Guqin

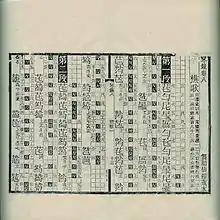
The "Qinxue Congshu" 【琴學叢書】 (1910) uses a more detailed system involving a grid next to main qin notation; right grid line indicates note, middle indicates the beat, left indicates how the qin tablature relates to the rhythm.

Written qin music did not directly tell what notes were played; instead, it was written in a tablature detailing tuning, finger positions, and stroke technique, thus comprising a step by step method and description of how to play a piece. Some tablatures do indicate notes using the gongche system, or indicate rhythm using dots. The earliest example of the modern shorthand tablature survives from around the twelfth century CE. An earlier form of music notation from the Tang era survives in just one manuscript, dated to the seventh century CE, called "Jieshi Diao Youlan" ("Solitary Orchid in Stone Tablet Mode"). It is written in a longhand form called "wenzi pu" (文 字譜) (literally "written notation"), said to have been created by Yong Menzhou during the Warring States period, which gives all the details using ordinary written Chinese characters. Later in the Tang dynasty, Cao Rou and others simplified the notation, using only the important elements of the characters (like string number, plucking technique, "hui" number and which finger to stop the string) and combined them into one character notation. This meant that instead of having two lines of written text to describe a few notes, a single character could represent one note, or sometimes as many as nine. This notation form was called "jianzi pu" (減字譜) (literally "reduced notation") and it was a major advance in qin notation. It was so successful that from the Ming dynasty onwards, a great many qinpu (琴譜) (qin tablature collections) appeared, the most famous and useful being "Shenqi Mipu" (The Mysterious and Marvellous Tablature) compiled by Zhu Quan, the 17th son of the founder of the Ming dynasty. In the 1960s, Zha Fuxi discovered more than 130 qinpu that contain well over 3360 pieces of written music. However, many qinpu compiled before the Ming dynasty are now lost, and many pieces have remained unplayed for hundreds of years.